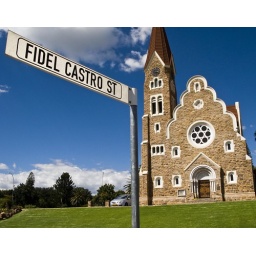
This street sign is in front of the Christuskirche, Windhoek, cap.ital of Namibia